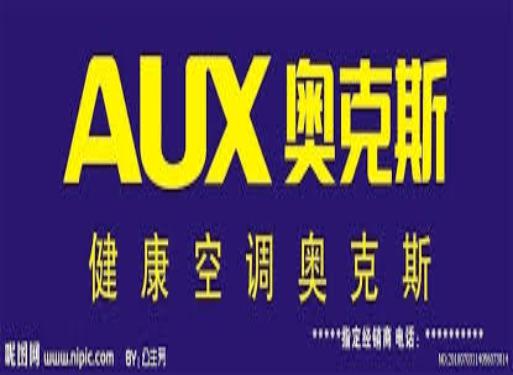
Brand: auxx-2
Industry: Electronic